Shuva (film)

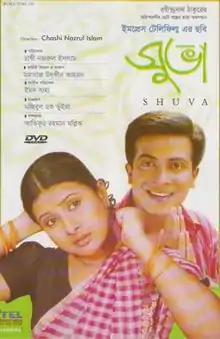
DVD Cover

Shuva also is a Bangladeshi Bengali-language film, released in 2005